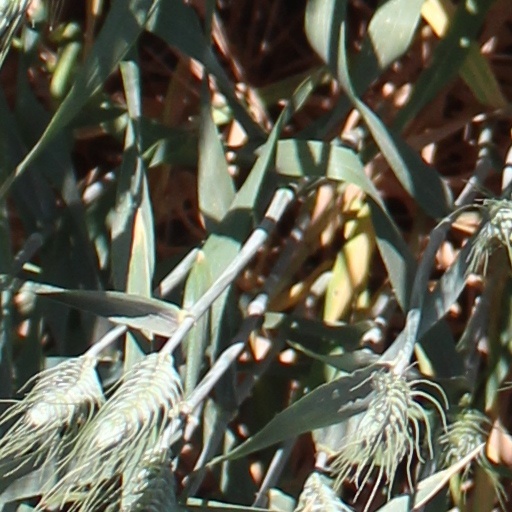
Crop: wheat